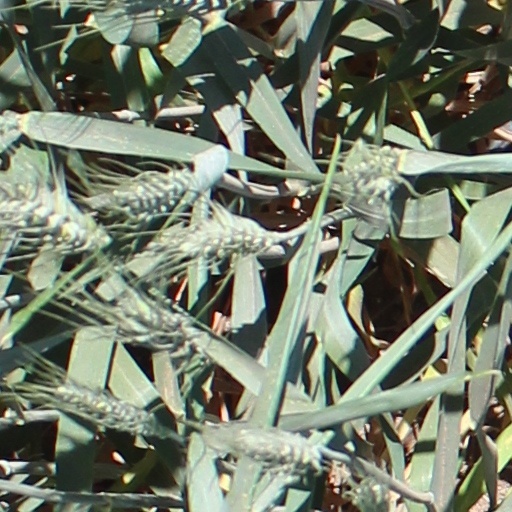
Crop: wheat